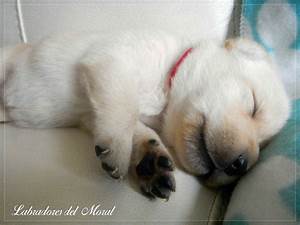
Label: dog